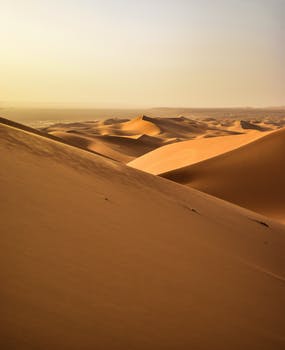
Label: No Watermark